Sexuality in ancient Rome

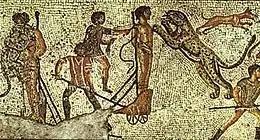
Leopard attacking a condemned person in the arena "(Zliten mosaic, c. 200 AD)"

Prostitutes appear in erotic art in Pompeii and Herculaneum, including wall paintings from buildings identified as brothels, in which they are often nude except for a strapless bra "(strophium)". The paintings illustrate various sexual positions that contradict some scholarly claims about the preferences of Roman men in heterosexual acts. Literary sources record that prostitutes wore distinctive clothing, often gaudy dresses of see-through silk. They were the only Roman women who wore the toga, the distinctive dress of a free Roman male. This crossing of gender boundaries has been interpreted variously.